St. Sava Peak

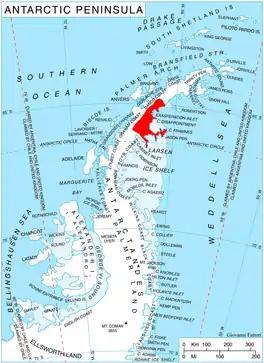
Location of Oscar II Coast on Antarctic Peninsula.

St. Sava Peak is the rocky, partly ice-free peak rising to 872 m in Poibrene Heights on Oscar II Coast, Graham Land in Antarctica. It is overlooking Vaughan Inlet to the east-northeast.